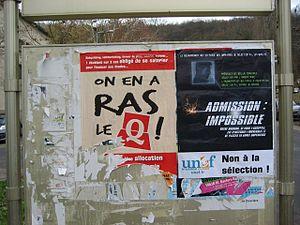
L'Union nationale des étudiants de France est une organisation étudiante représentative fondée en 1907. Elle est actuellement présente dans la quasi-totalité des universités de France. Elle se donne pour but de défendre les intérêts des étudiants, d'exprimer leurs opinions sur la gestion des infrastructures universitaires, que ce soit la recherche scientifique, la restauration universitaire, les logements étudiants. L'UNEF se considère et est considérée comme un syndicat étudiant. Durant plusieurs décennies, la tendance majoritaire est proche de la gauche socialiste. Aujourd'hui, elle affirme avoir pris ses distances avec le Parti socialiste.